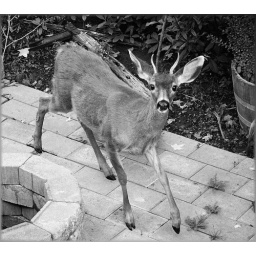
He was eating plants in my back yard.